The Lion King

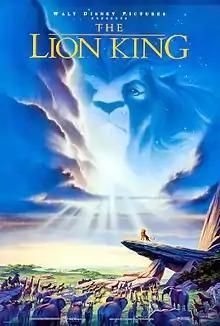
Theatrical release poster by John Alvin

The Lion King is a 1994 American animated musical coming-of-age drama film produced by Walt Disney Feature Animation and released by Walt Disney Pictures. Directed by Roger Allers and Rob Minkoff, and produced by Don Hahn, the film's screenplay was written by Irene Mecchi, Jonathan Roberts, and Linda Woolverton, and features an ensemble voice cast consisting of Matthew Broderick, James Earl Jones, Jeremy Irons, Jonathan Taylor Thomas, Moira Kelly, Niketa Calame, Nathan Lane, Ernie Sabella, Whoopi Goldberg, Cheech Marin, Rowan Atkinson, and Robert Guillaume. The film follows a young lion, Simba, who must embrace his role as the rightful king of his homeland and confront his usurper, his uncle Scar.